Václav Nejtek

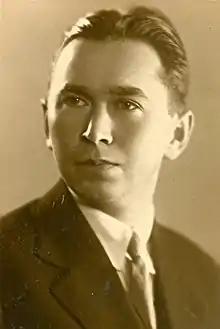

Václav Nejtek (23 September 1899 – 26 August 1958) was a Czech sculptor. His work was part of the sculpture event in the art competition at the 1936 Summer Olympics.